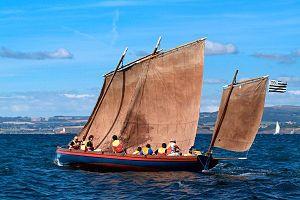
Yole de Bantry Amitié à la voile. Naviguant avec l'équipage de l'association Treizour, en baie de Douarnenez. Une yole de Bantry peut naviguer sous trois voiles. Le tapecul est à l'arrière, le taillevent ou grand-voile est au centre (c'est la voile principale du navire) et la misaine est à l'avant du bateau.
La yole de Bantry est une embarcation de bois se manœuvrant soit à l'aviron soit à la voile. Une yole du XVIIIᵉ siècle, parfois appelée « canot du commandant » ou « chaloupe amirale », a servi de modèle à la réalisation des yoles de Bantry actuelles. Depuis 1986, près de 80 yoles ont été construites sur le même modèle et la popularité de l’activité est grandissante.
Un tapecul est une voile établie à l'arrière d'un voilier, alors souvent qualifié de yawl, sur le mât de tapecul.
Ce glossaire maritime liste les principaux termes techniques utilisés par le monde maritime et les marins.